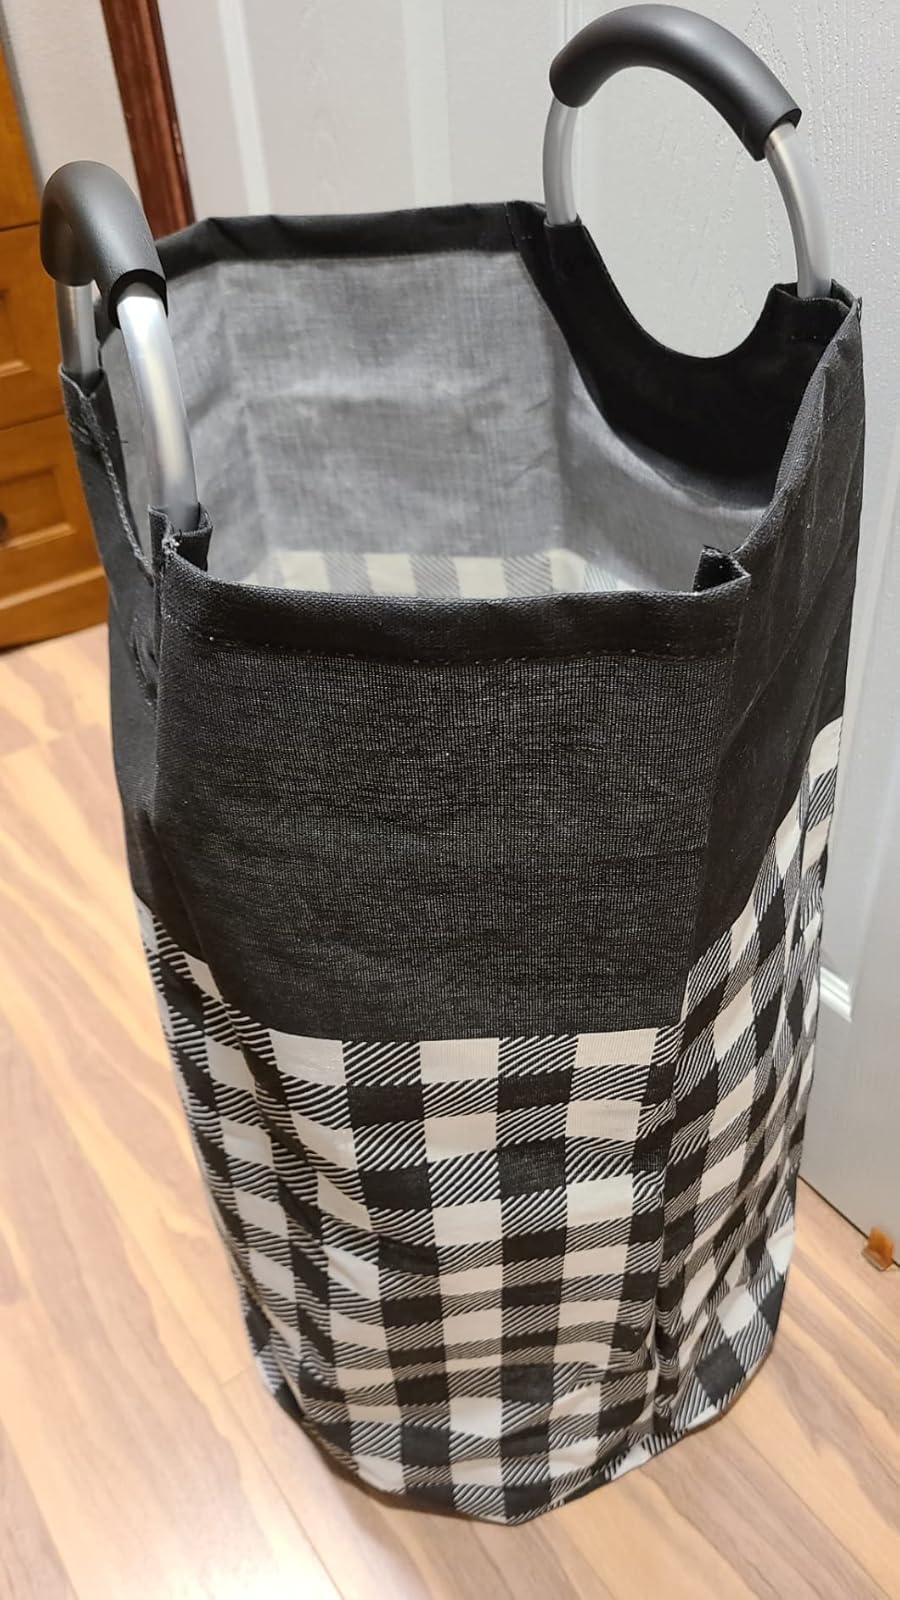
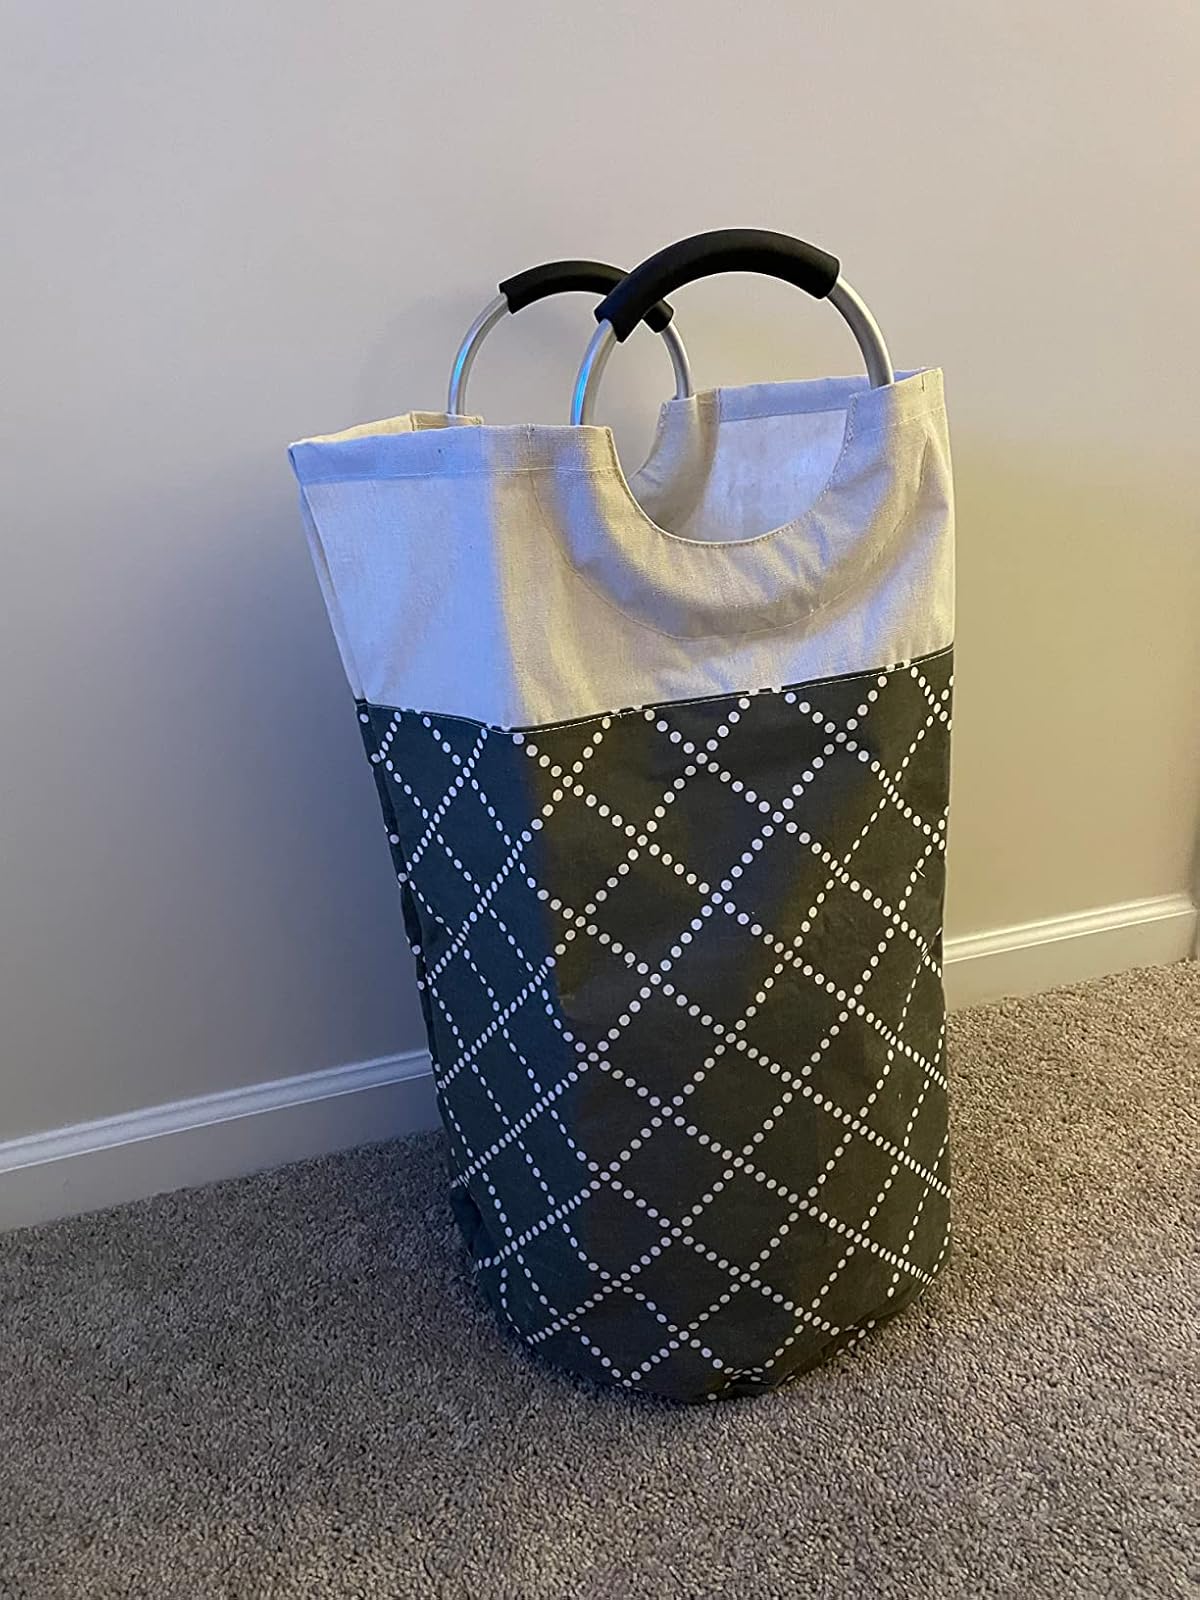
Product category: items_hamper
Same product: no